Holliday junction

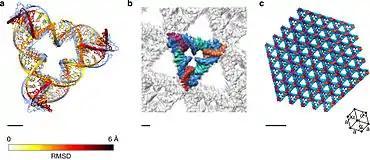
Diagrams of a tensegrity triangle complex containing three Holliday junctions, both in isolation (a) and as part of a crystal (b, c). In addition to the two-dimensional array shown, this structure is capable of forming three-dimensional crystals.

The most common such motif is the double crossover (DX) complex, which contains two Holliday junctions in close proximity to each other, resulting in a rigid structure that can self-assemble into larger arrays. The structure of the DX molecule forces the Holliday junctions to adopt a conformation with the double-helical domains directly side by side, in contrast to their preferred angle of about 60°. The complex can be designed to force the junctions into either a parallel or antiparallel orientation, but in practice the antiparallel variety are more well-behaved, and the parallel version is rarely used.